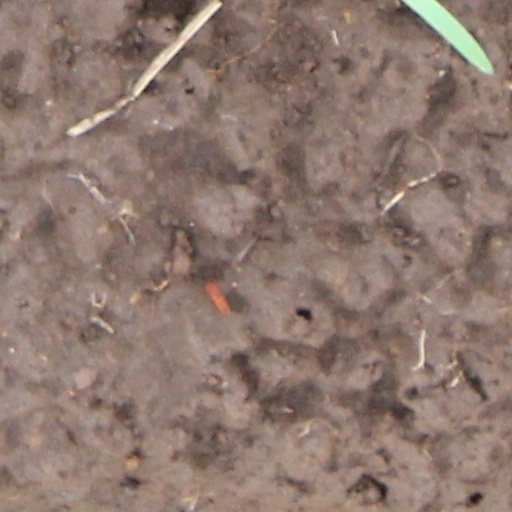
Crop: wheat